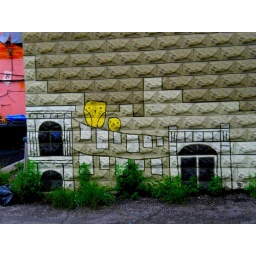
the yellow owl family painted on a wall in kensington market